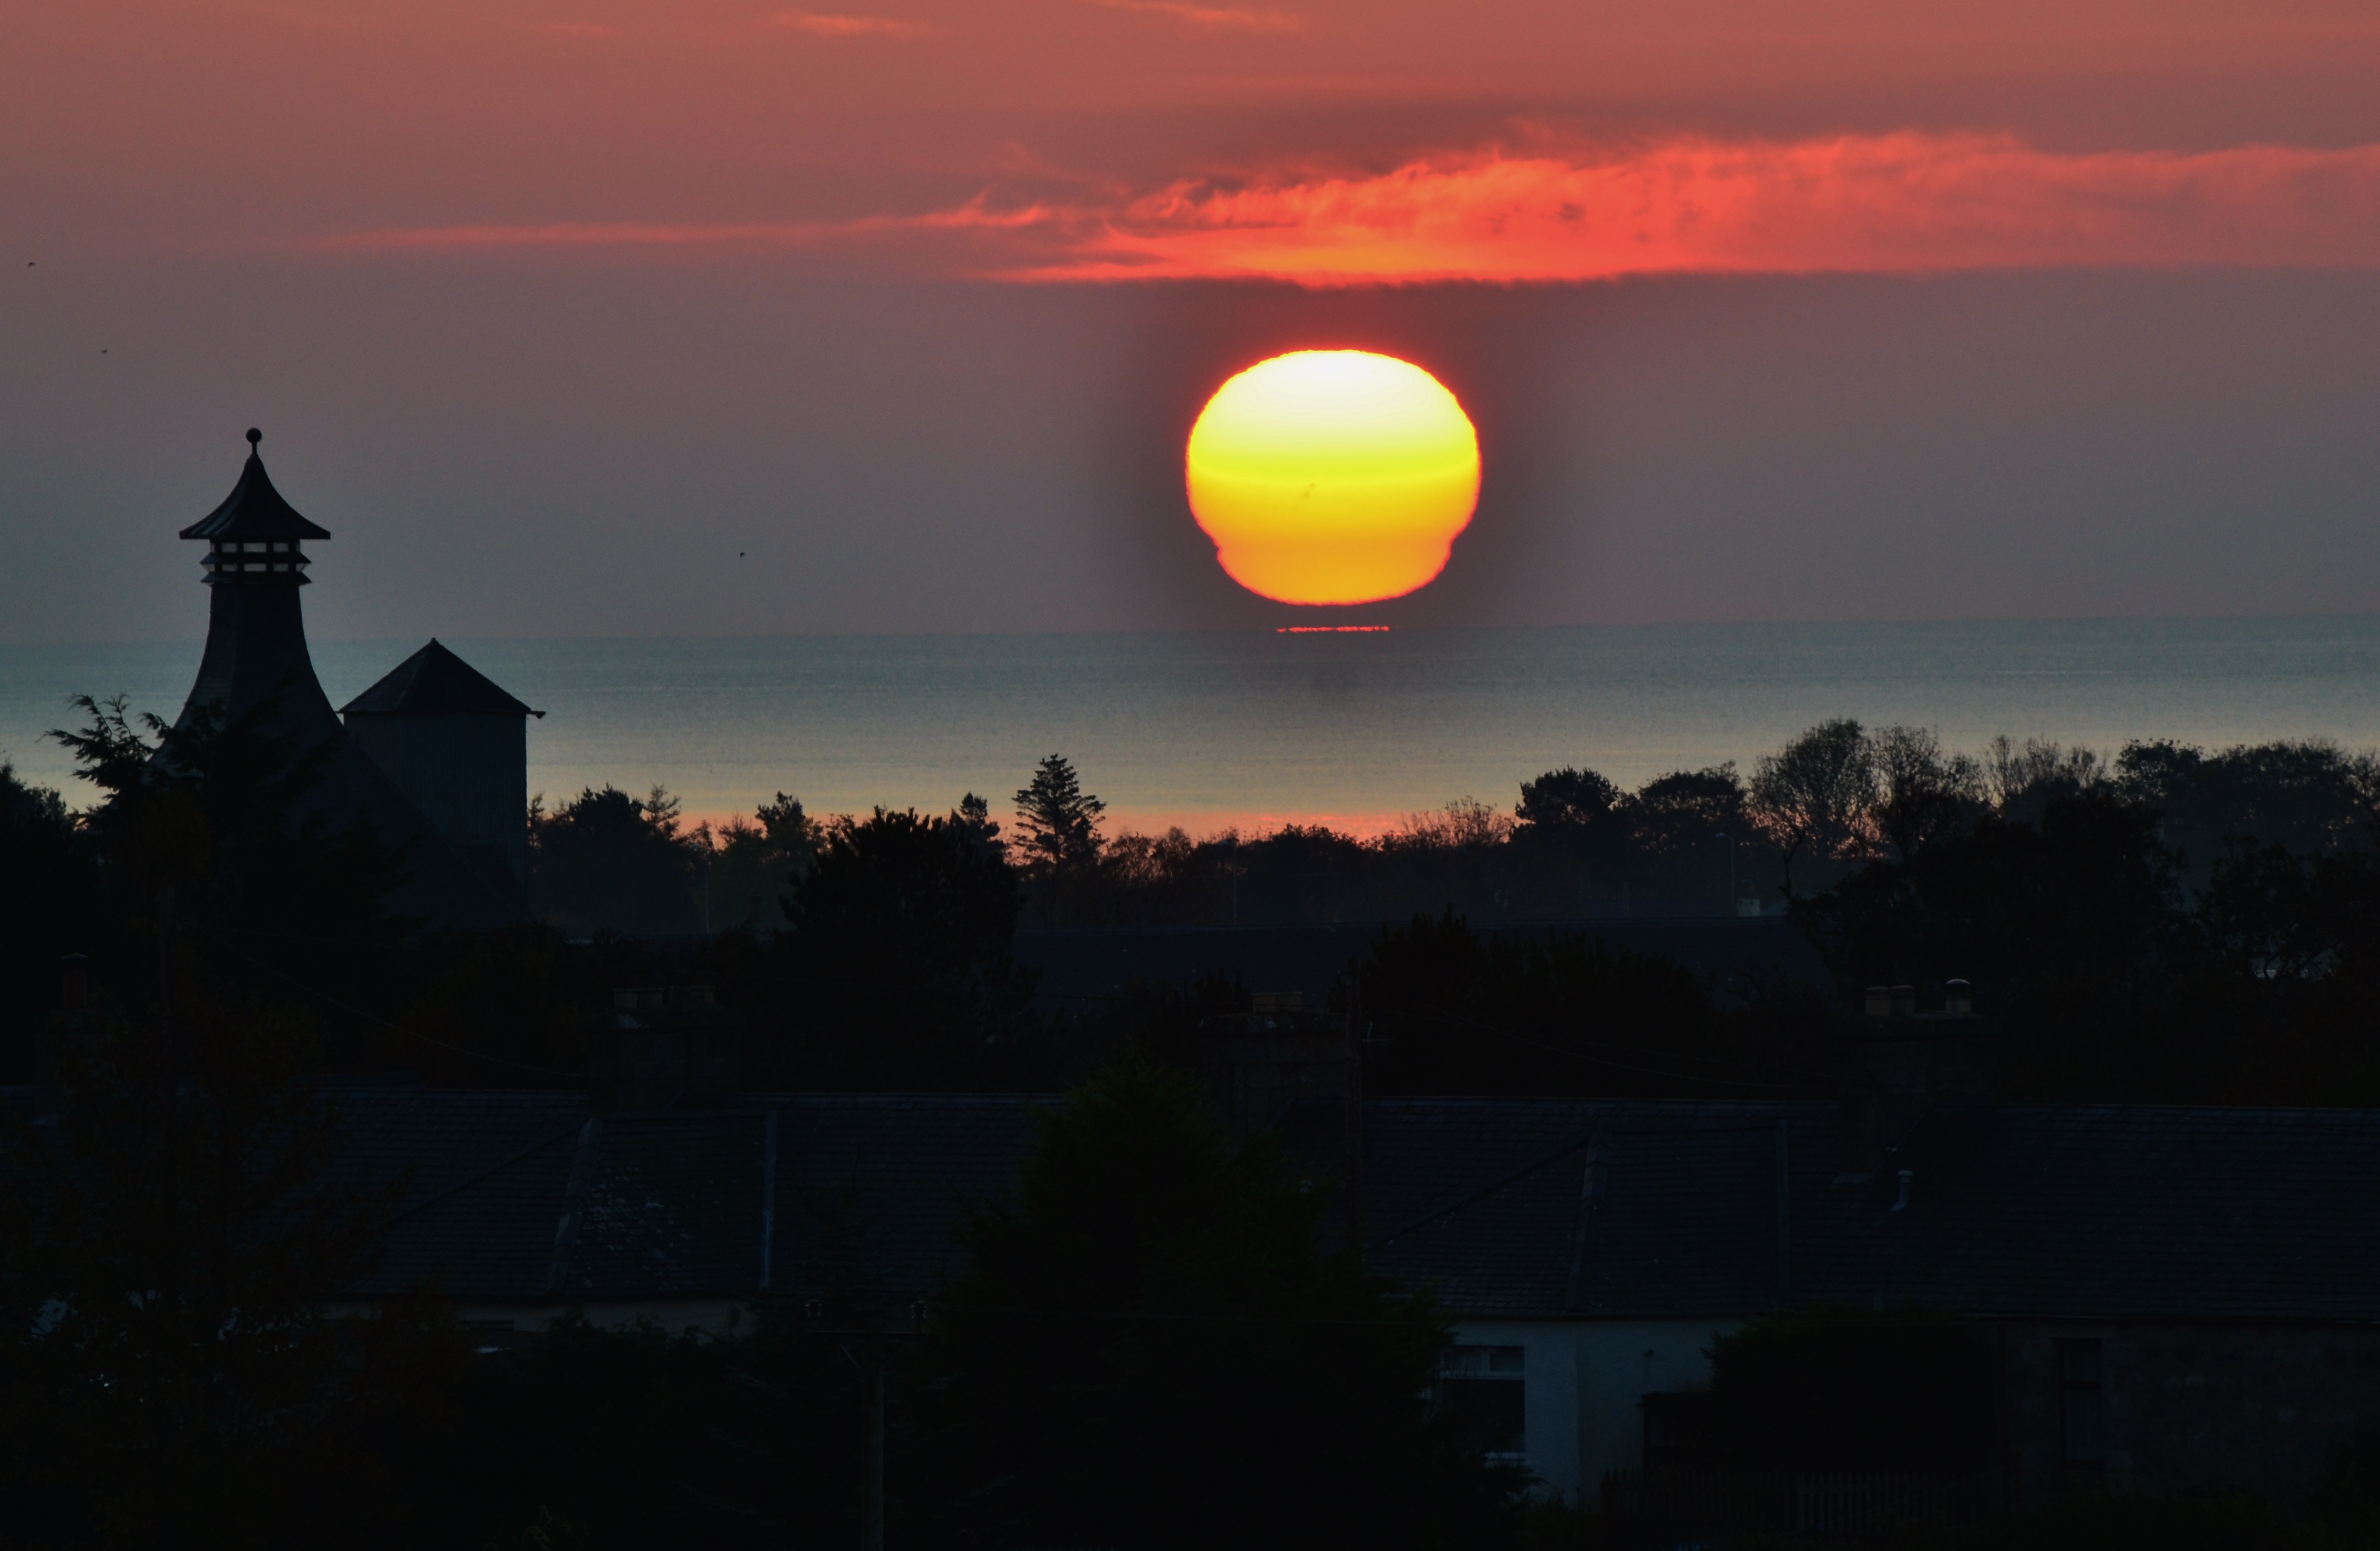
landscape, sea, outdoor, cloud, sky, sun, sunrise, sunset, sunlight, morning, building, dawn, atmosphere, dusk, evening, scenic, darkness, tourism, moon, full moon, distillery, uk, scene, scotland, dramatic, britain, scottish, highlands, afterglow, astronomical object, brora